Left-wing politics

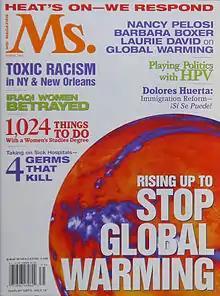
Global warming was the cover story of this 2007 issue of the "Ms." magazine.

Several left-wing or socialist groupings have an overt environmental concern and several green parties contain a strong socialist presence. The Green Party of England and Wales features an eco-socialist group, the Green Left, which was founded in June 2005. Its members held several influential positions within the party, including both the former Principal Speakers Siân Berry and Derek Wall, himself an eco-socialist and Marxist academic. In Europe, several green left political parties such as the European United Left–Nordic Green Left combine traditional social-democratic values such as a desire for greater economic equality and workers rights with demands for environmental protection. Democratic socialist Bolivian president Evo Morales has traced environmental degradation to capitalist consumerism, stating that "[t]he Earth does not have enough for the North to live better and better, but it does have enough for all of us to live well". James Hansen, Noam Chomsky, Raj Patel, Naomi Klein, The Yes Men and Dennis Kucinich hold similar views.